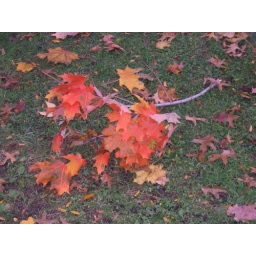
colorful branch on ground in park